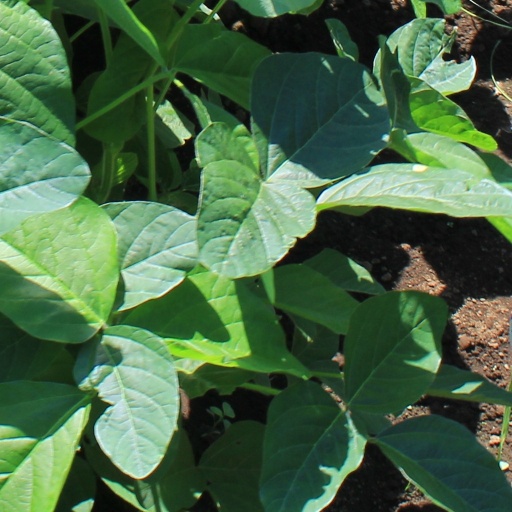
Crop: soybean